Aaron S. French

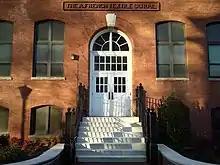
Facade of the A. French Building at Georgia Tech

French's business success also provided the funds and time to pursue philanthropy. He played a large part in the establishment of Georgia Tech's textile engineering department, which opened in February 1899, and was the young school's fourth department. French had met Lyman Hall, then president of the school, at a North Carolina summer resort, and Hall had convinced him of the need for a textile school in the South. French agreed to donate $2,500 unconditionally and an additional $3,000 if the government would match it; Hall convinced the state legislature to allocate $10,000. In recognition of this philanthropy, both the new school and the building that housed it bear French's name. The building still stands in what is now the Georgia Institute of Technology Historic District, and the textile school was expanded into Georgia Tech's School of Polymer, Textile & Fiber Engineering.